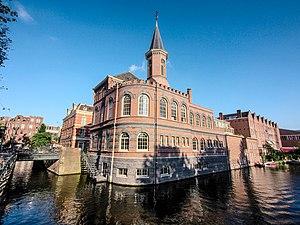
Amsterdam est la capitale des Pays-Bas, bien que le gouvernement ainsi que la plupart des institutions nationales siègent à La Haye. Sur la base des chiffres de l'année 2017, la commune d'Amsterdam compte plus de 850 000 habitants, appelés Amstellodamois, ce qui en fait la commune néerlandaise la plus peuplée. Elle est située au cœur de la région d'Amsterdam, regroupant environ 1 350 000 habitants. L'aire urbaine, qui rassemble plus de 2 400 000 résidents fait elle-même partie d'une conurbation appelée Randstad qui compte 7 100 000 habitants. La ville est la plus grande de Hollande-Septentrionale, mais n'est cependant pas le chef-lieu de la province, ce dernier étant Haarlem, situé à 19 kilomètres à l'ouest d'Amsterdam.